Bhoite Saranjam

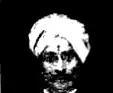
HH Maharaja Tryambakrao Bapurao Bhoite Inamdar, Saranjam Ruler of Jalgaon, Eastern Khandesh, image of 1939.

Bhoite Saranjams ruler was brother branches of Bhoite Sarnoubat and Senakartas of Satara and prominent among Maratha Politics.